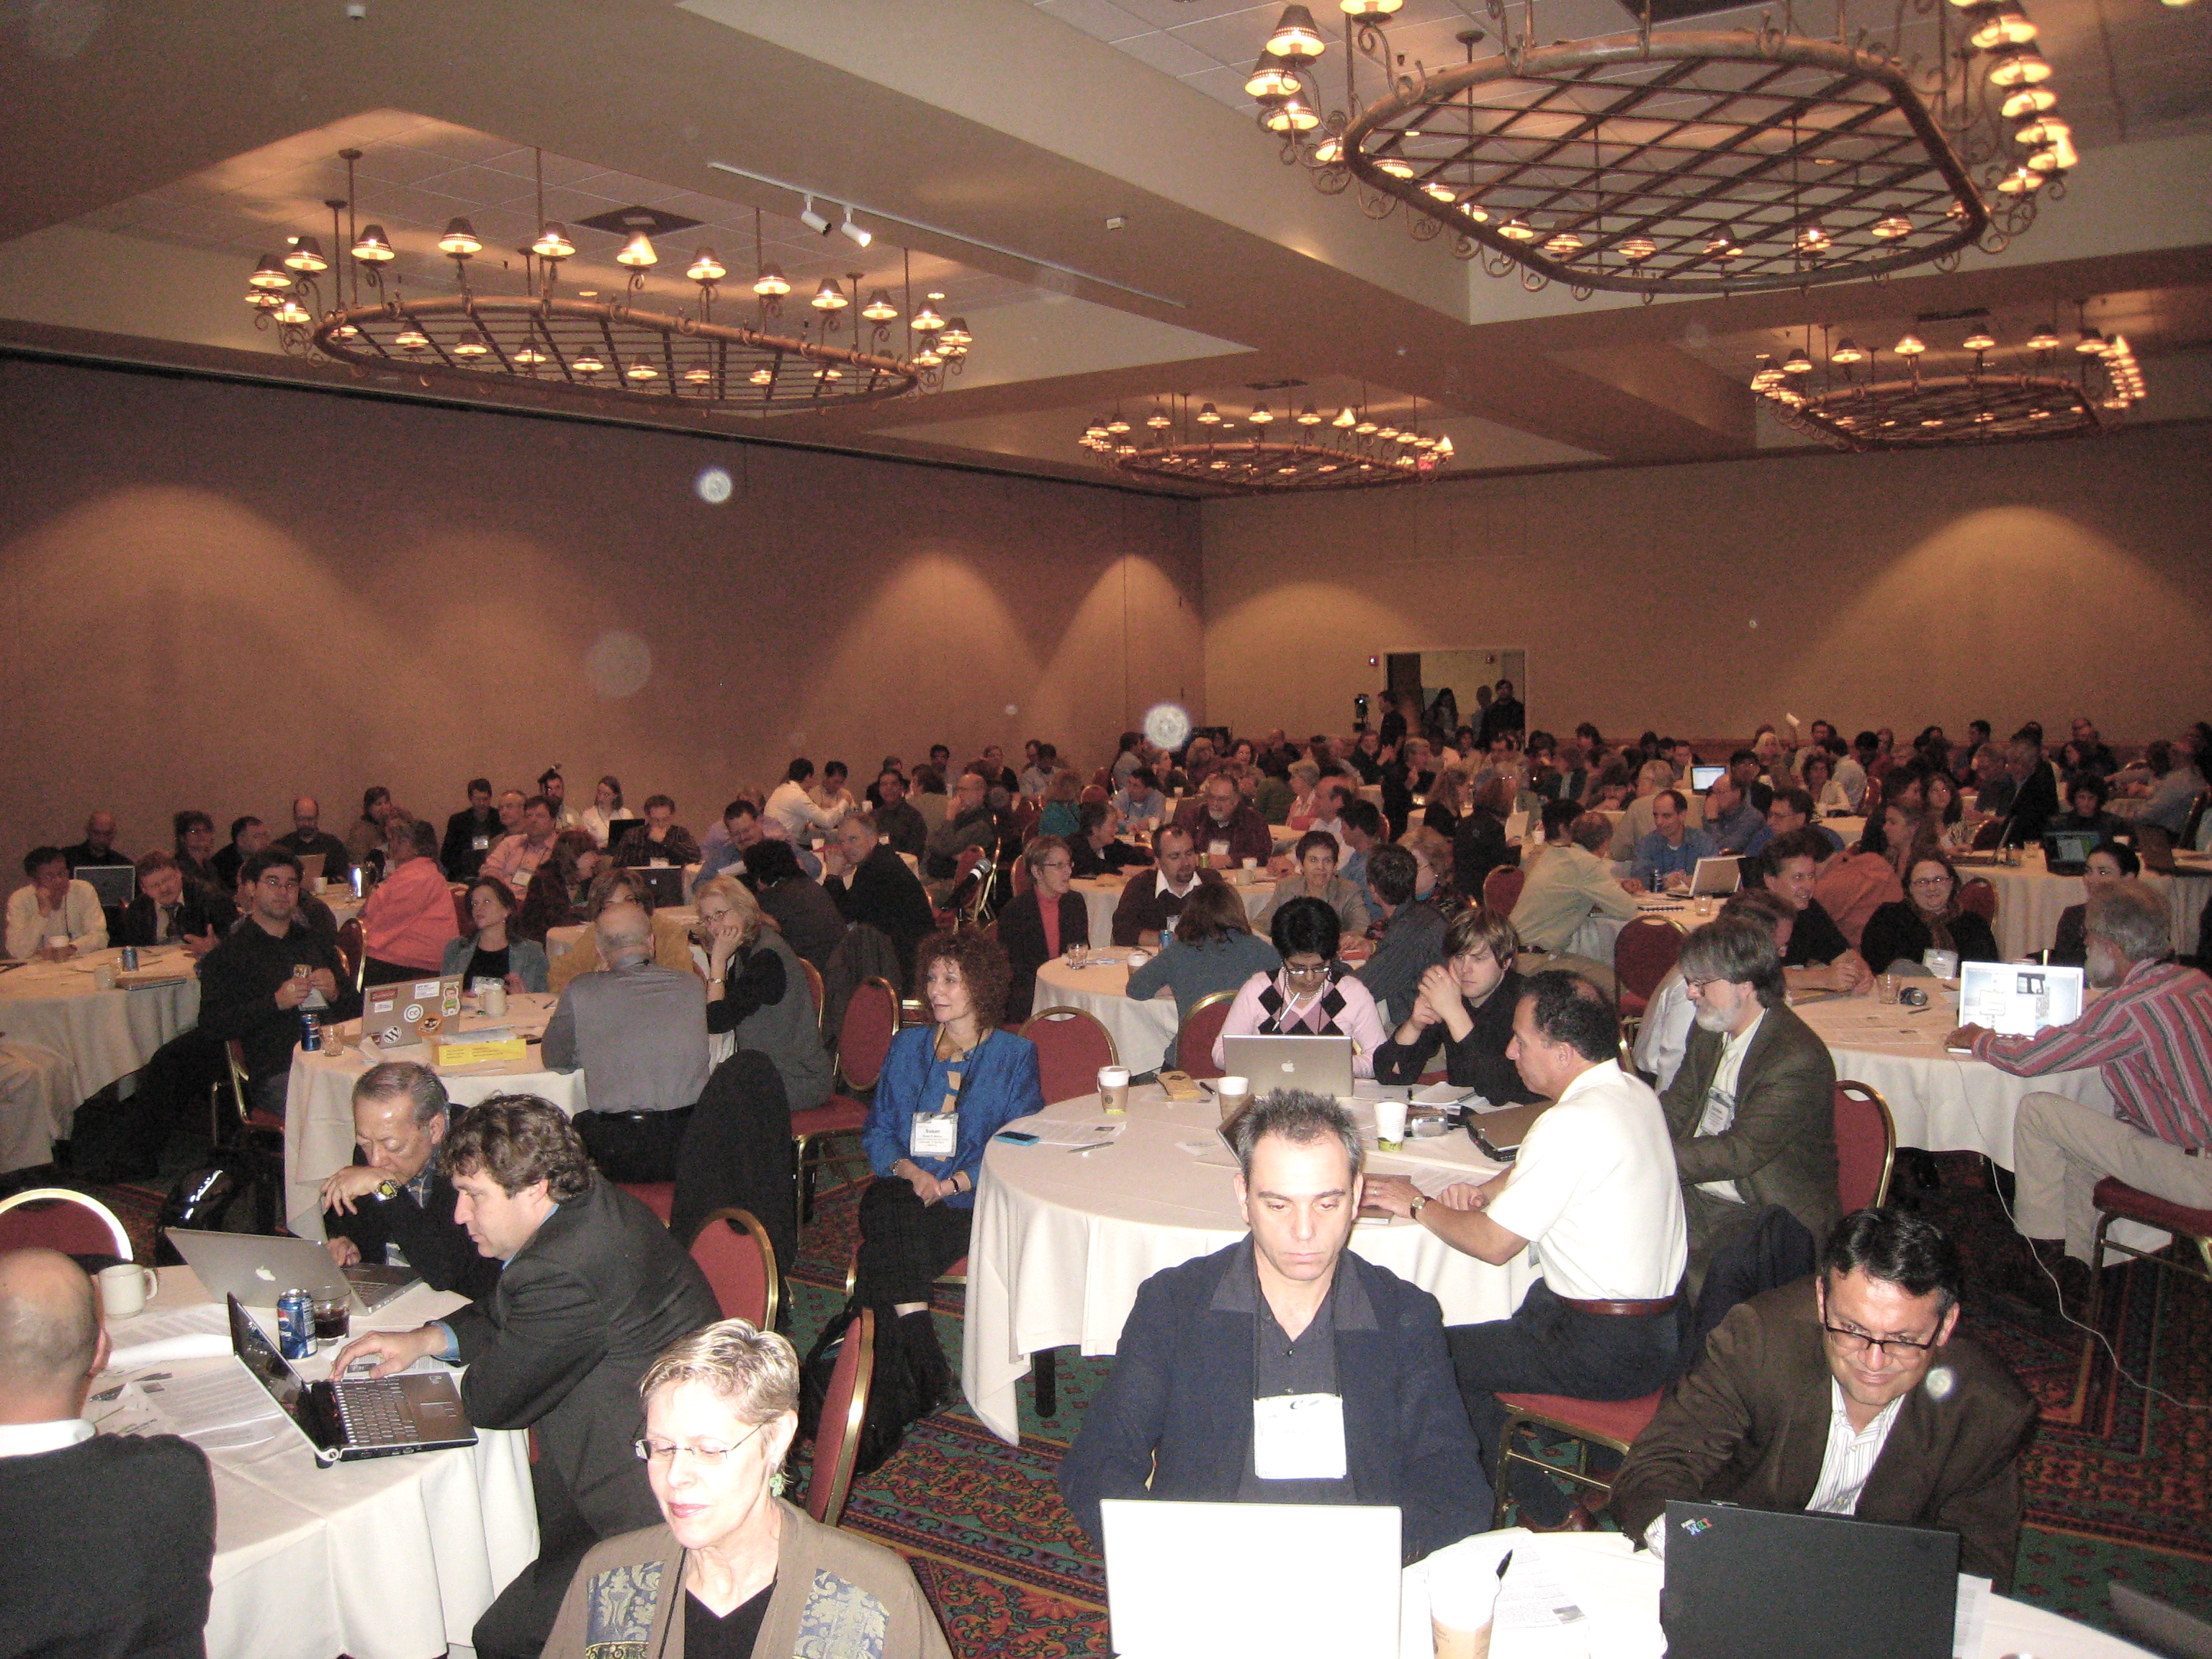
horizon, auditorium, meeting, audience, meal, dinner, banquet, lecture, eliannual08, convention, academic conference